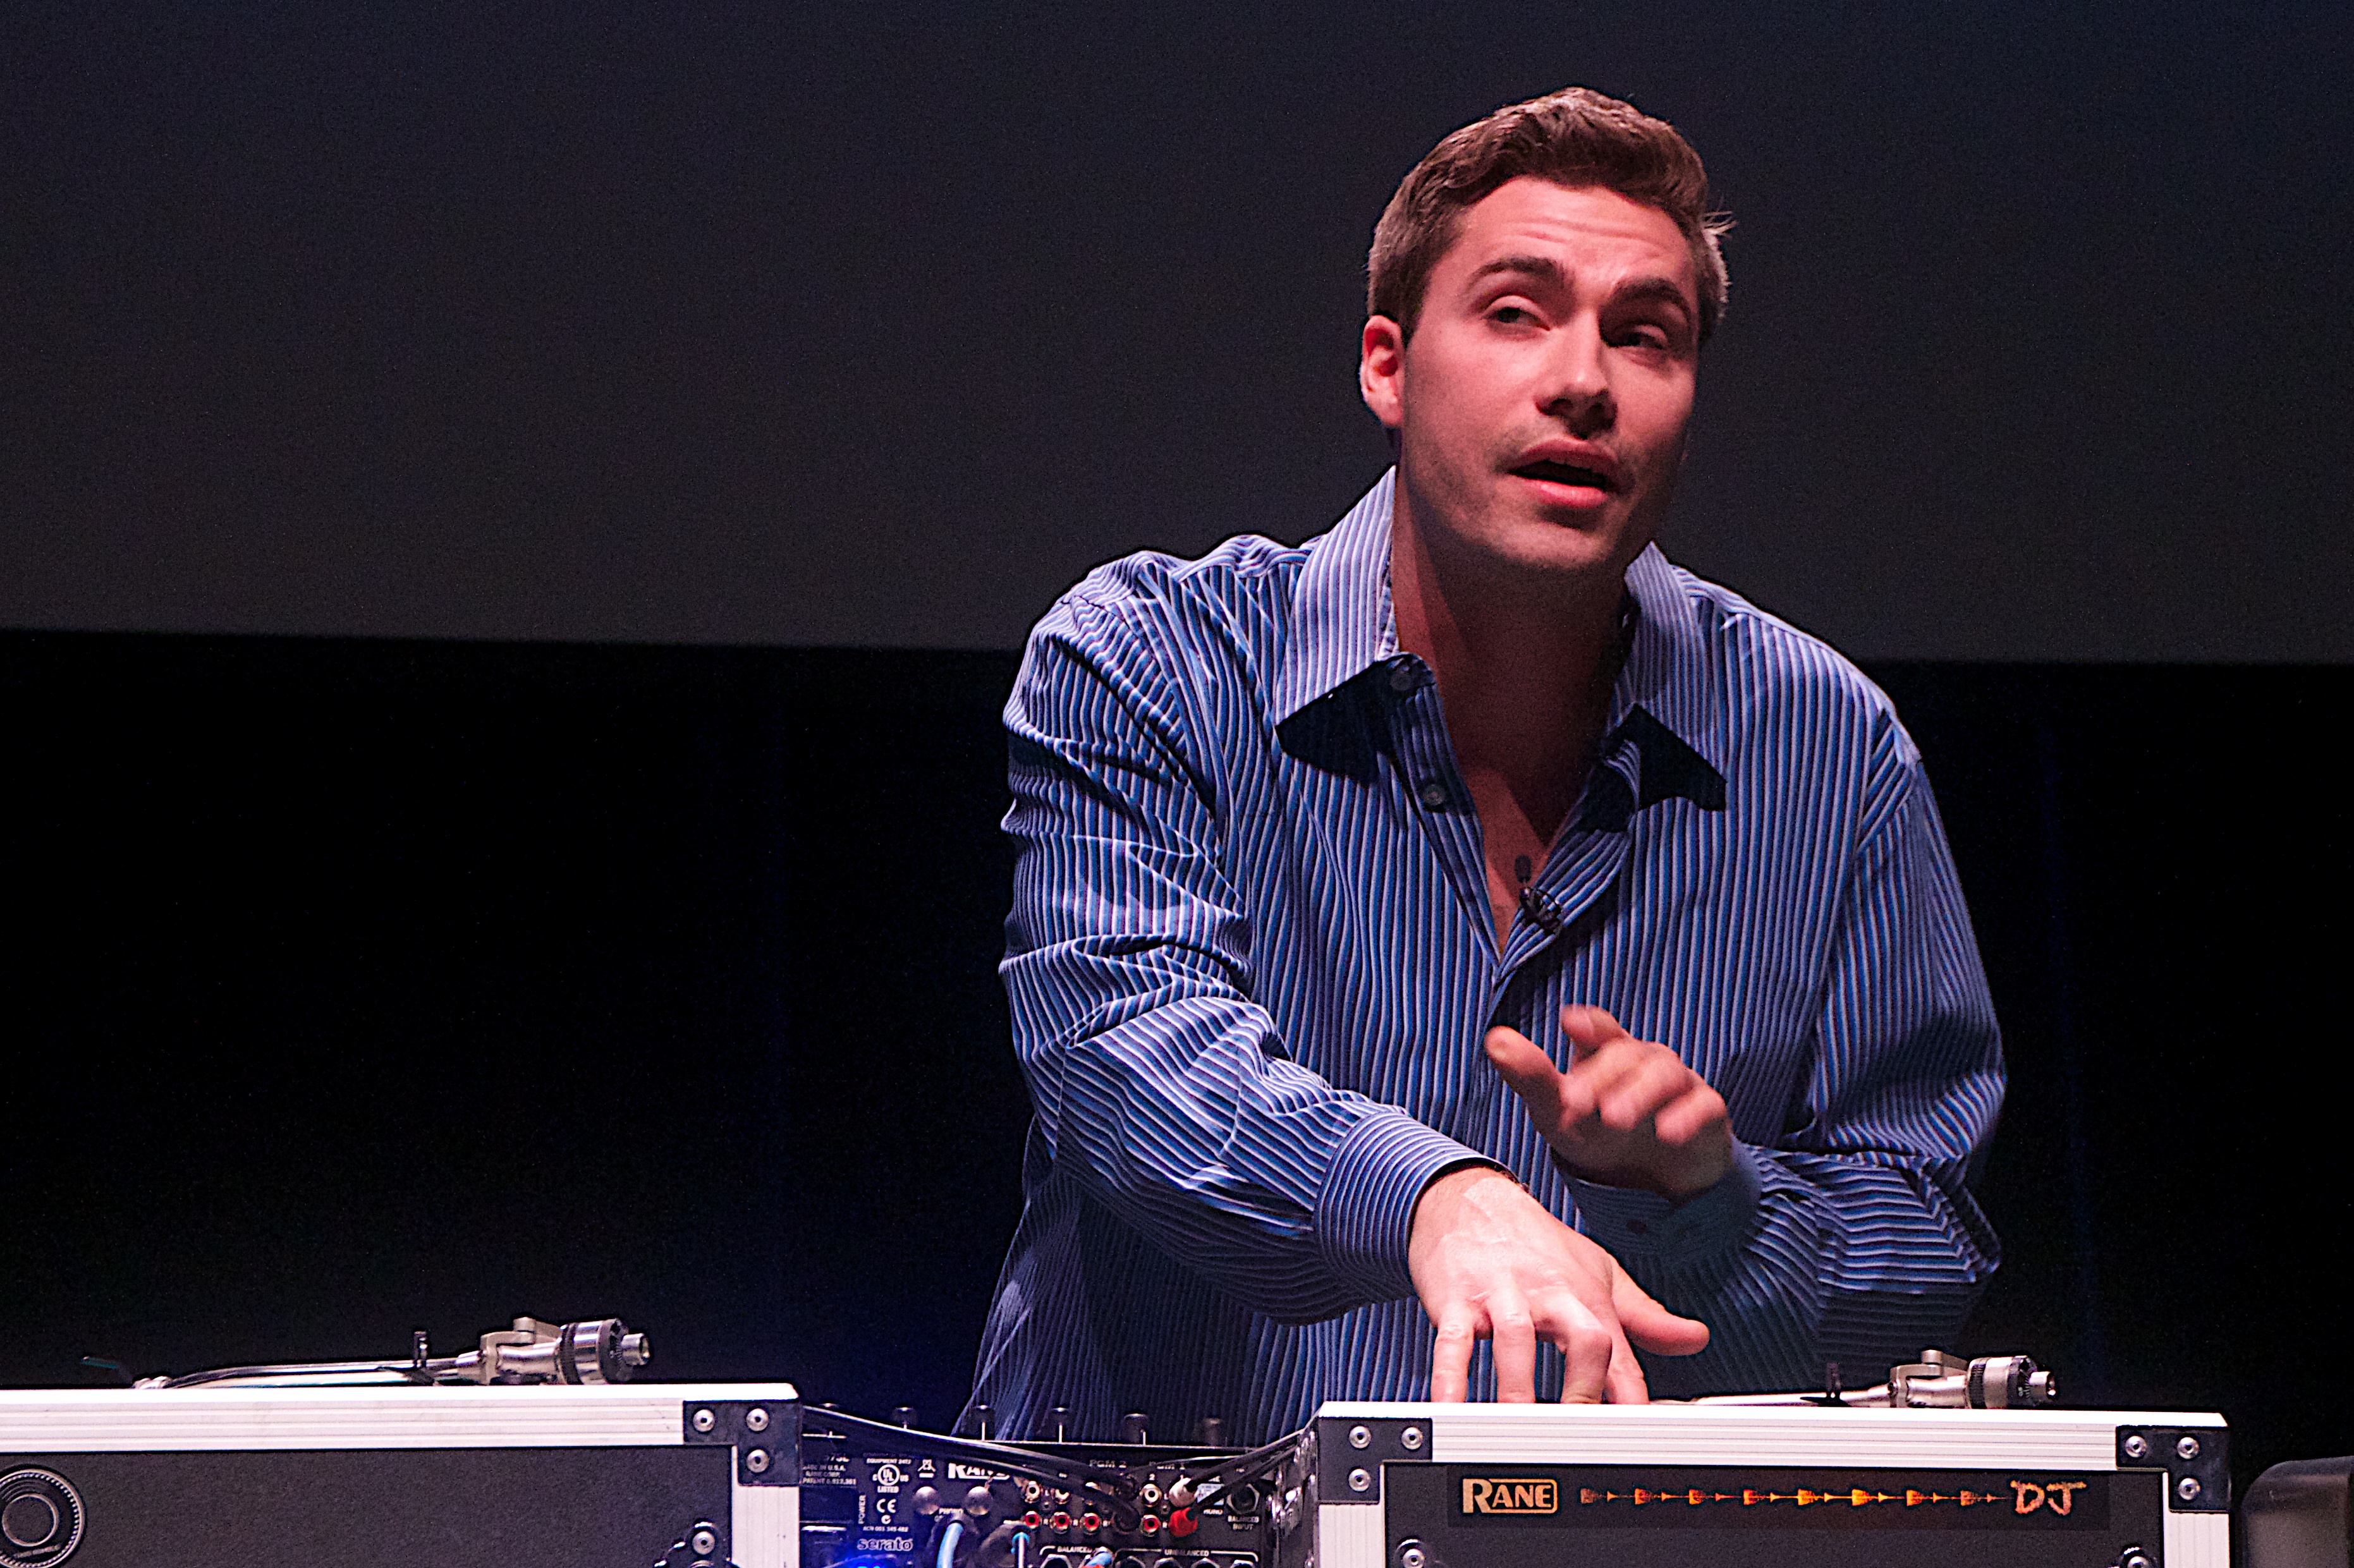
music, concert, musician, stage, performance, bassist, singing, guitarist, scctechtalks, entertainment, performing arts, singer songwriter, keyboard player